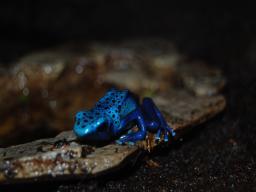
Label: Background_without_leaves